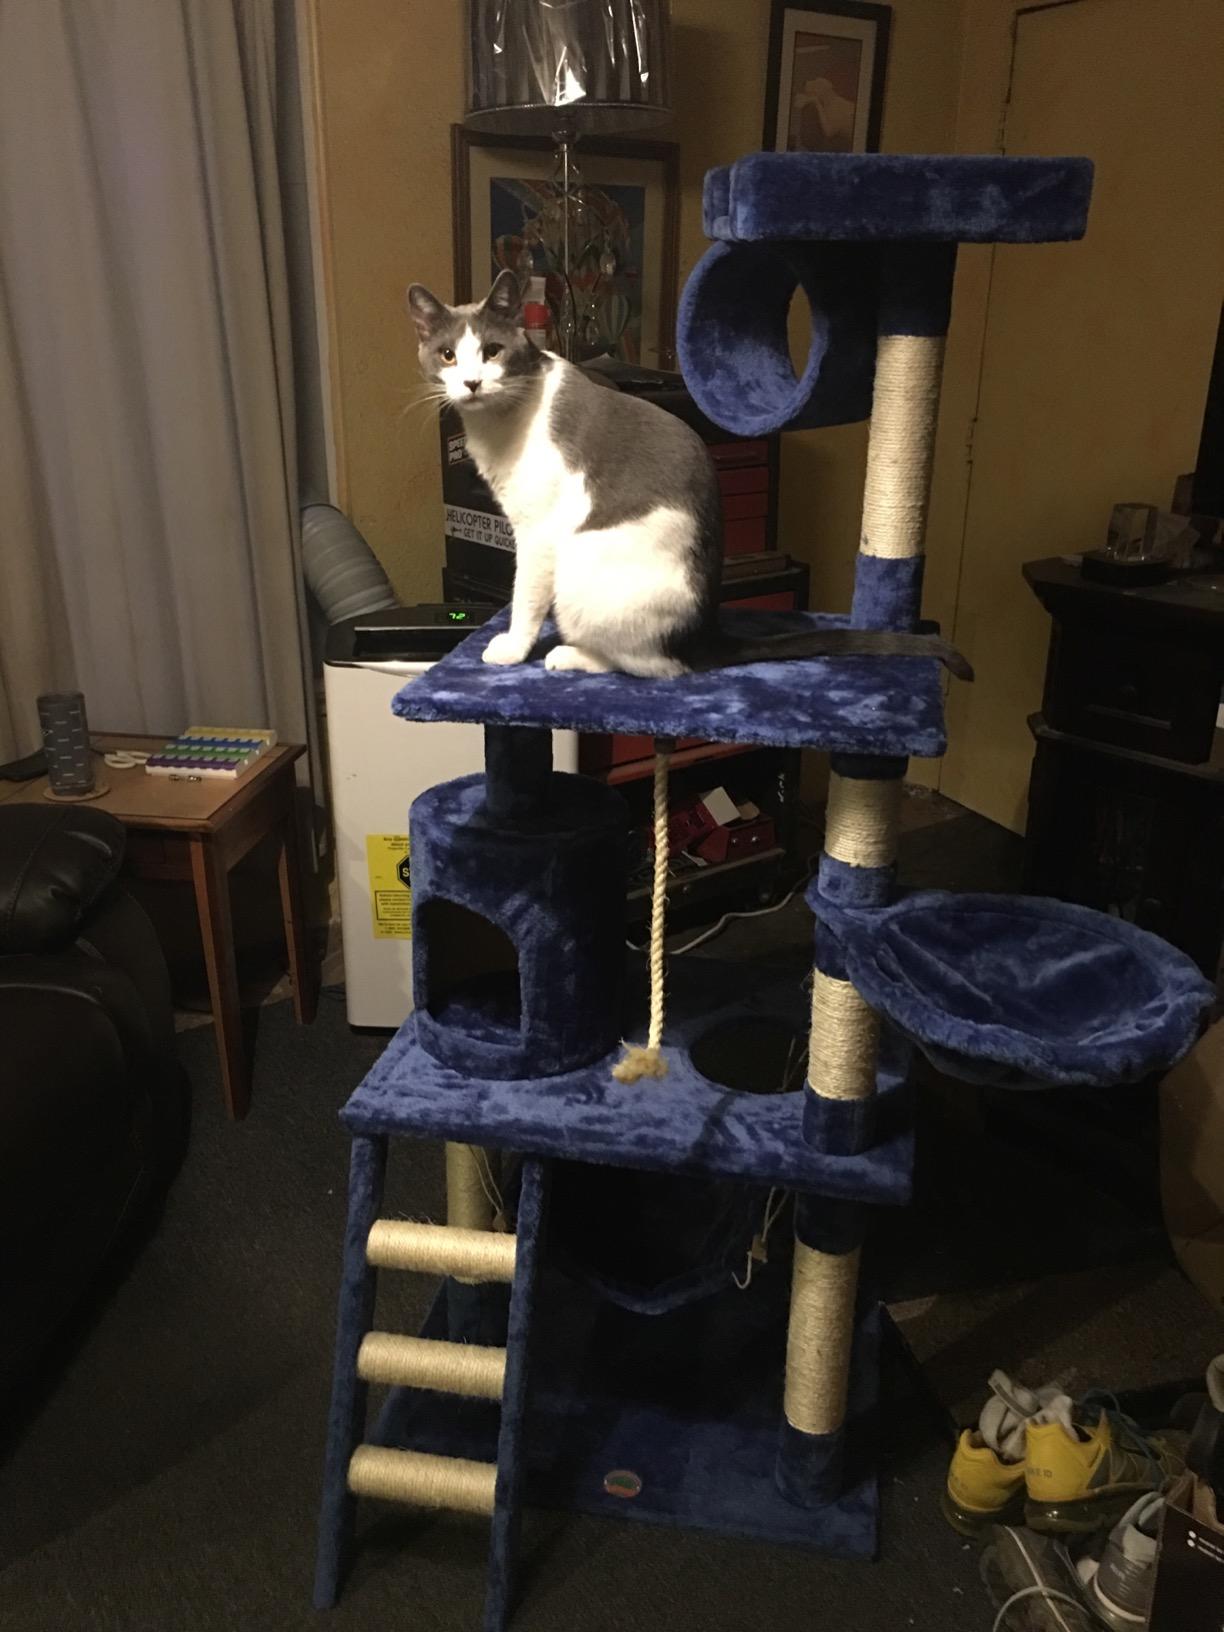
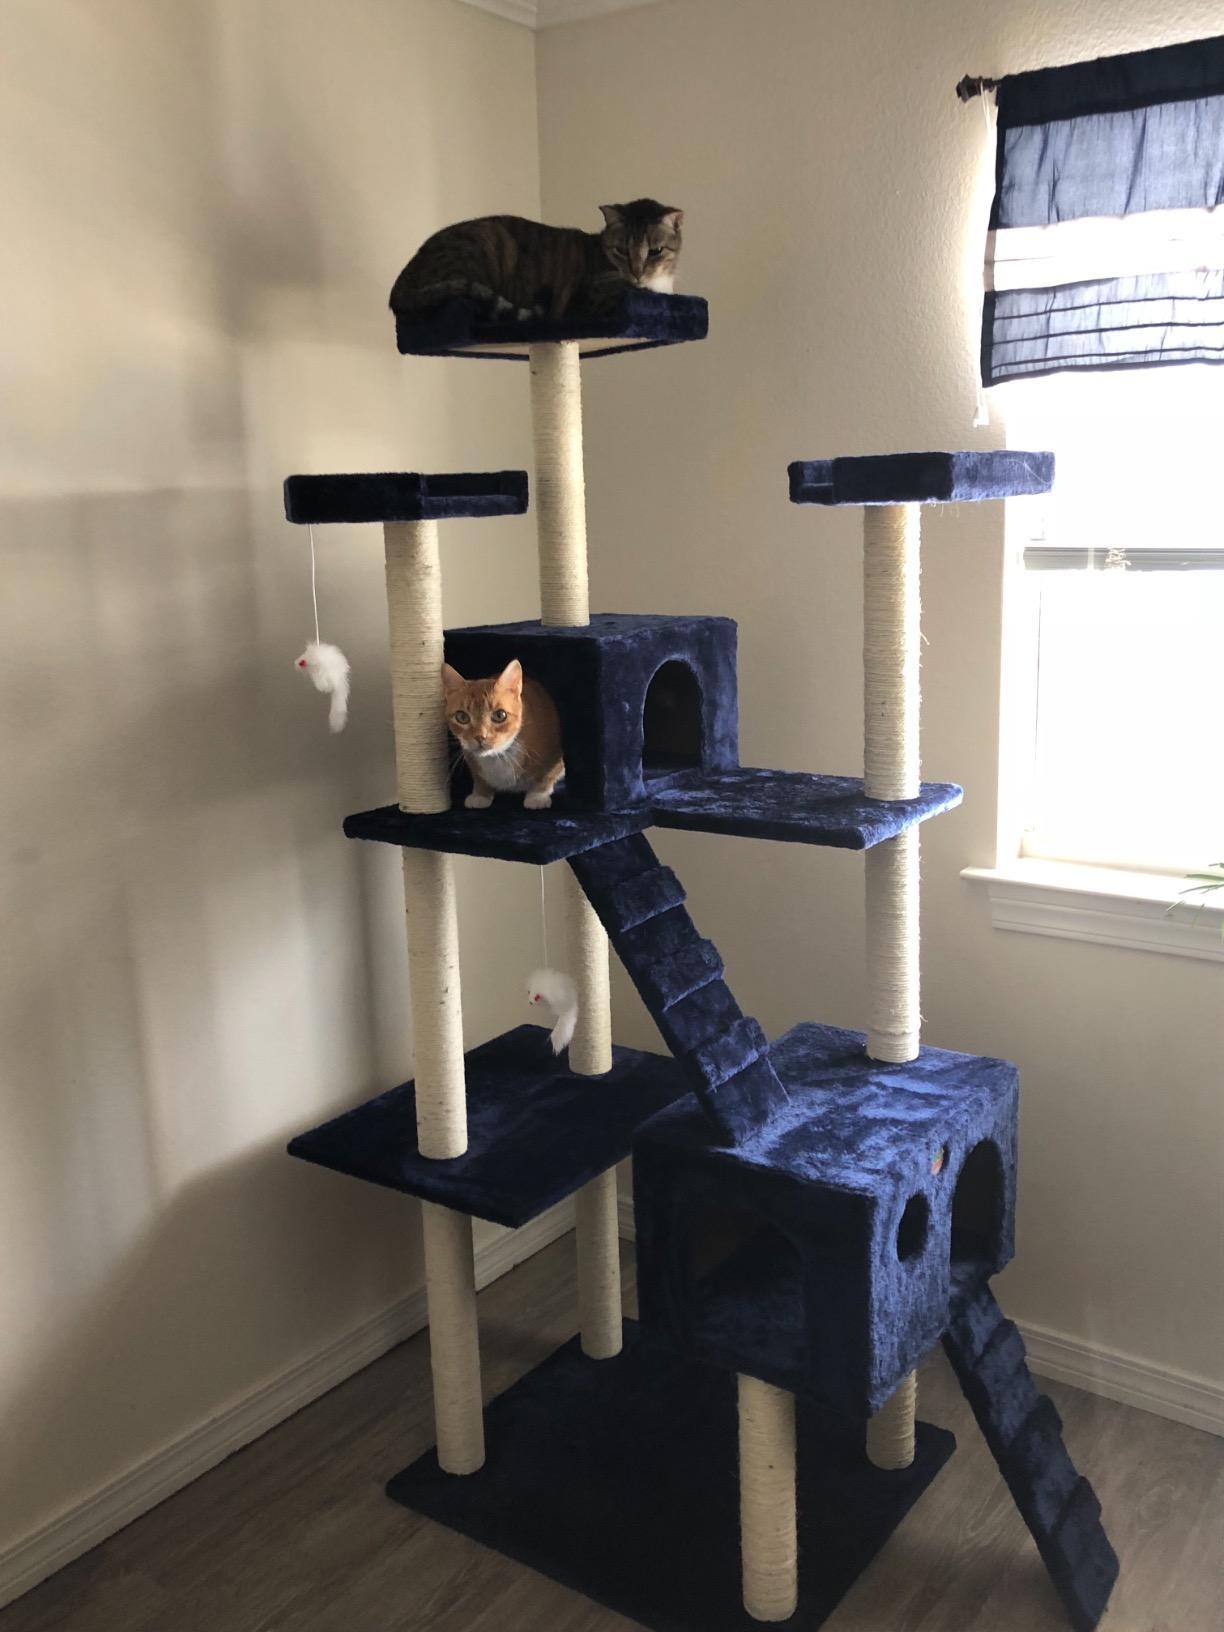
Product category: items_cat tree
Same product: no